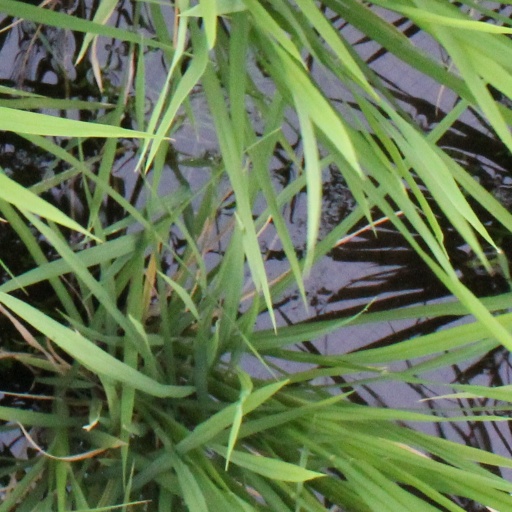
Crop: rice